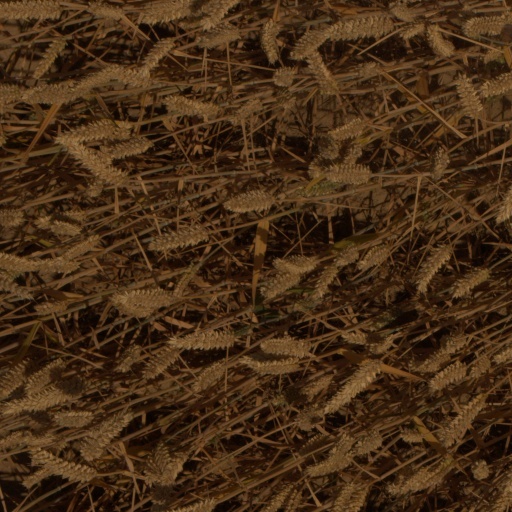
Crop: wheat